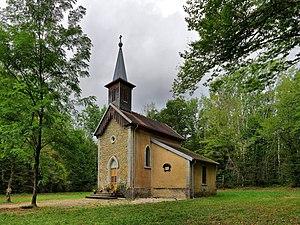
La chapelle des Combottes
Le Puy est une commune française située dans le département du Doubs en région Bourgogne-Franche-Comté.
La liste des chapelles du Doubs présente les chapelles situées sur le territoire des communes du département français du Doubs. Il est fait état des diverses protections dont elles peuvent bénéficier et, notamment, les inscriptions et classements au titre des monuments historiques.